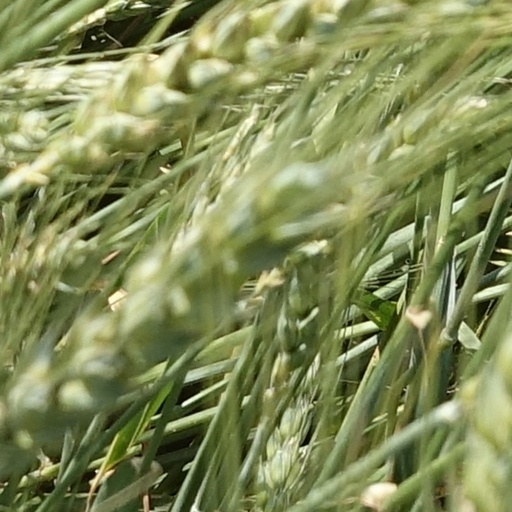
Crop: wheat